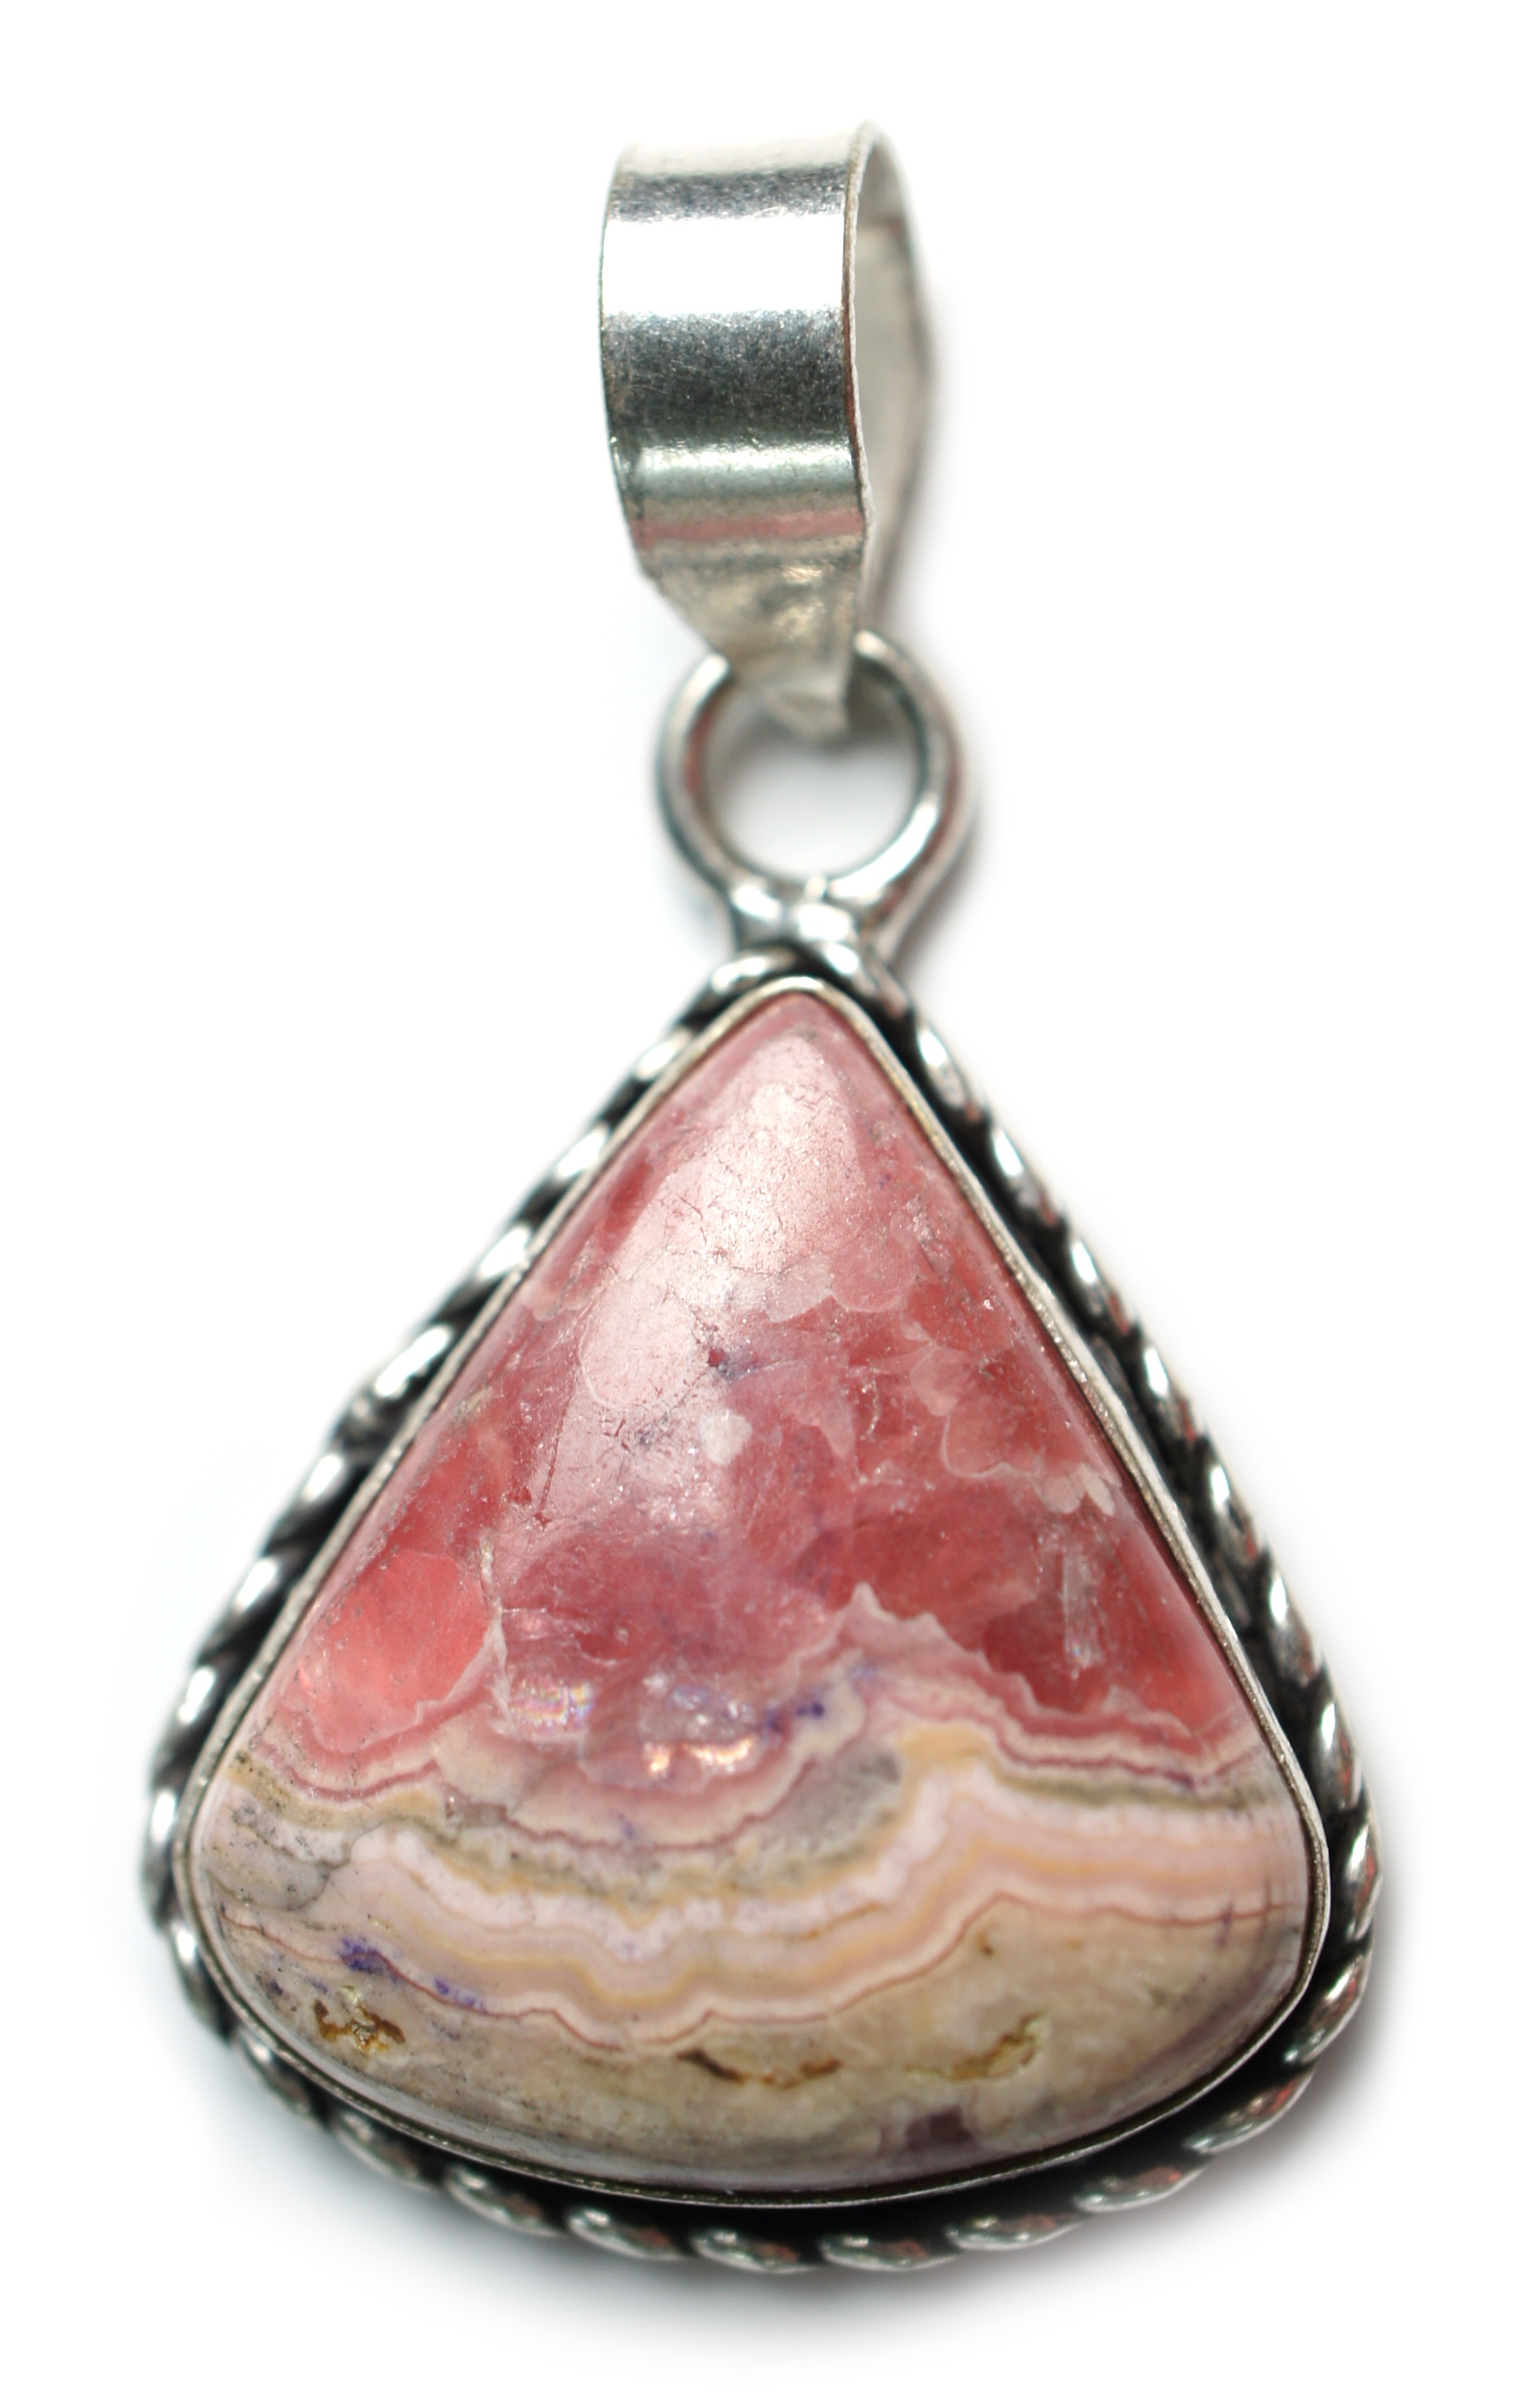
stone, natural, pink, jewelry, jewellery, silver, gem, talisman, gemstone, mineral, charm, pendant, amulet, locket, fashion accessory, pink rhodochrosite stone pendant, rhodochrosite